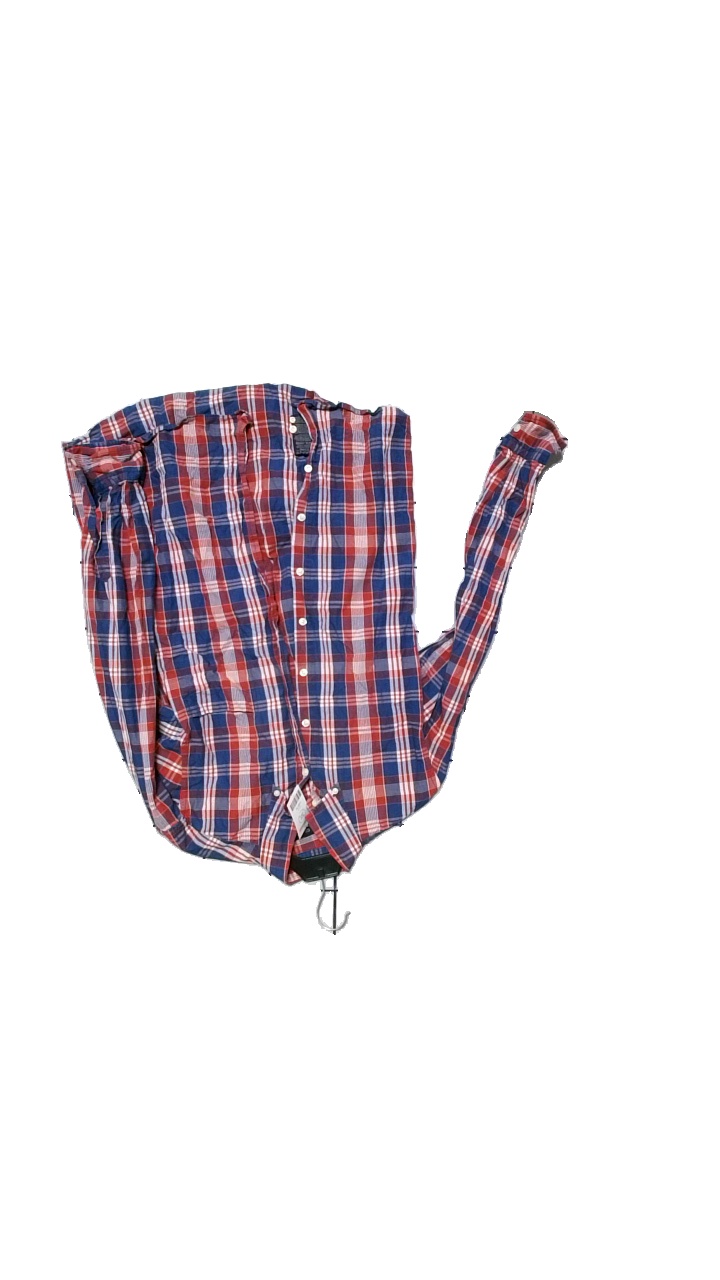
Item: Shirt (Men)
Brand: Gant
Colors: Red, White, Blue
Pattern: Checkered print
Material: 100% Cotton
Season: Summer
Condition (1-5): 3
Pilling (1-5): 3
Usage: Reuse
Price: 100-150